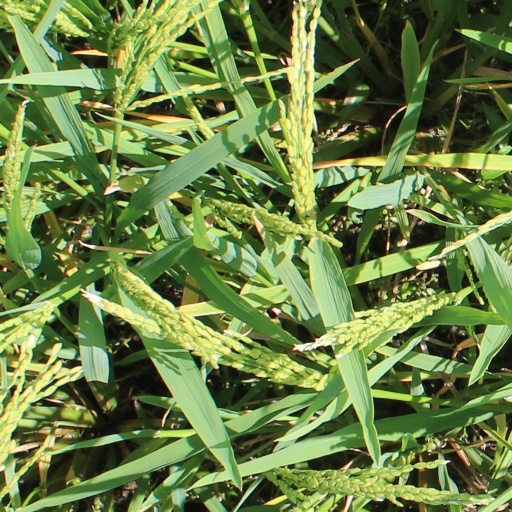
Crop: rice